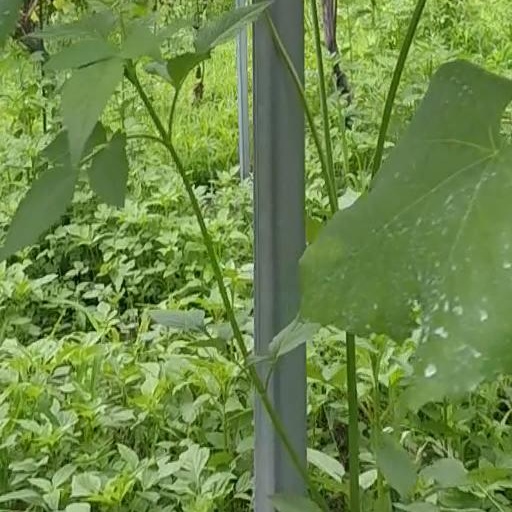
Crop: grape